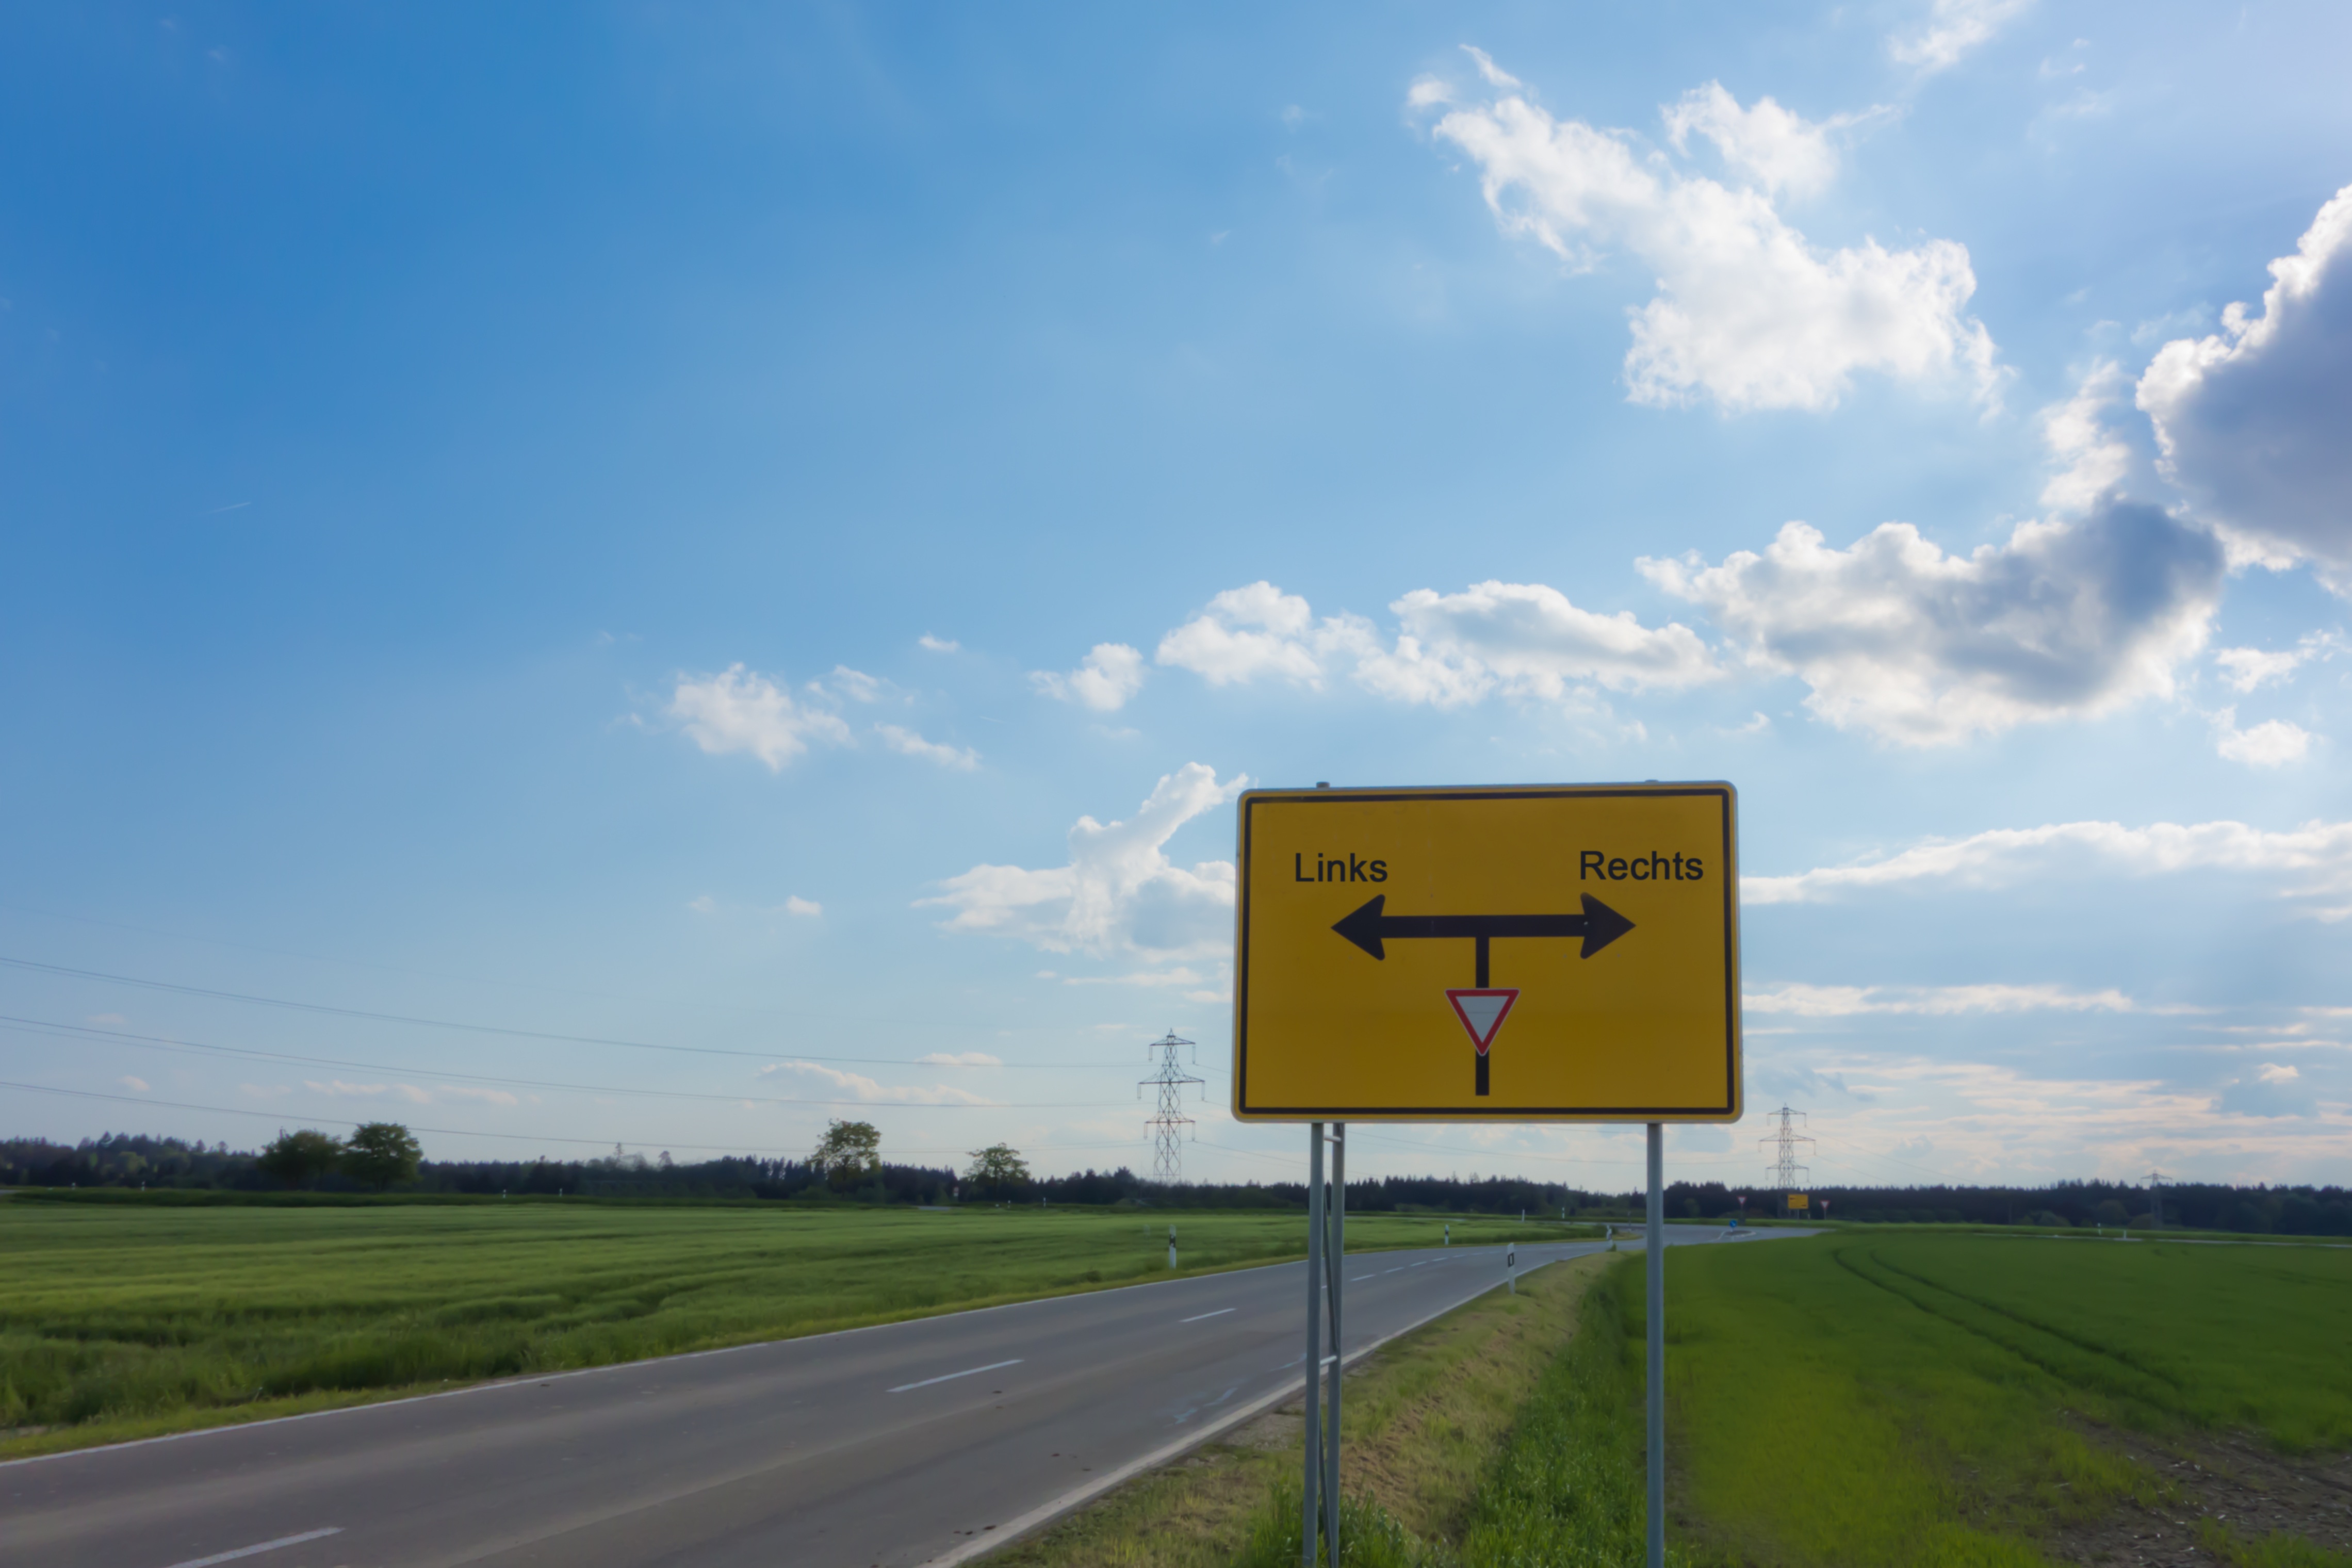
horizon, cloud, sky, road, prairie, highway, sign, direction, signage, lane, plain, marking, road trip, arrow, infrastructure, shield, signs, funny, right, directory, away, next, junction, rural area, contradictory, residential area, controlled access highway